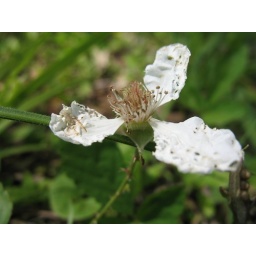
flowers at white rock lake near east lawther and the sailboat docks